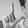
ASL letter: L